Khirbat al-Sarkas

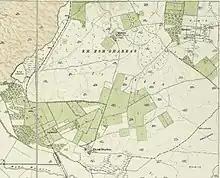
Khirbat al-Sarkas (Kh. es Sharkas) 1932 1:20,000

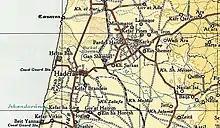
Khirbat al-Sarkas (Kh. Sharkas) 1945 1:250,000

Though the Arab Higher Command had ordered the evacuation of the village's women and children three times prior to April 1948, the villagers did not leave. Described by Benny Morris as "a friendly village", it was nonetheless one of the villages depopulated at the order of the Israeli Haganah, per their policy to clear the coastal plain of Arab villages in the lead up to the 1948 Arab-Israeli war. The women and children left between 20 April and 22 April 1948, and the men a few days later.